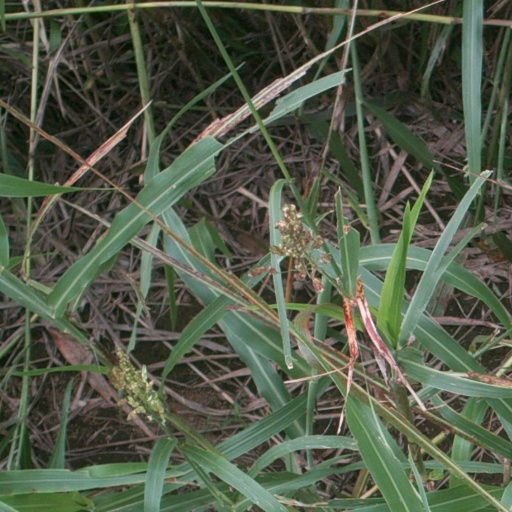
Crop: sorghum